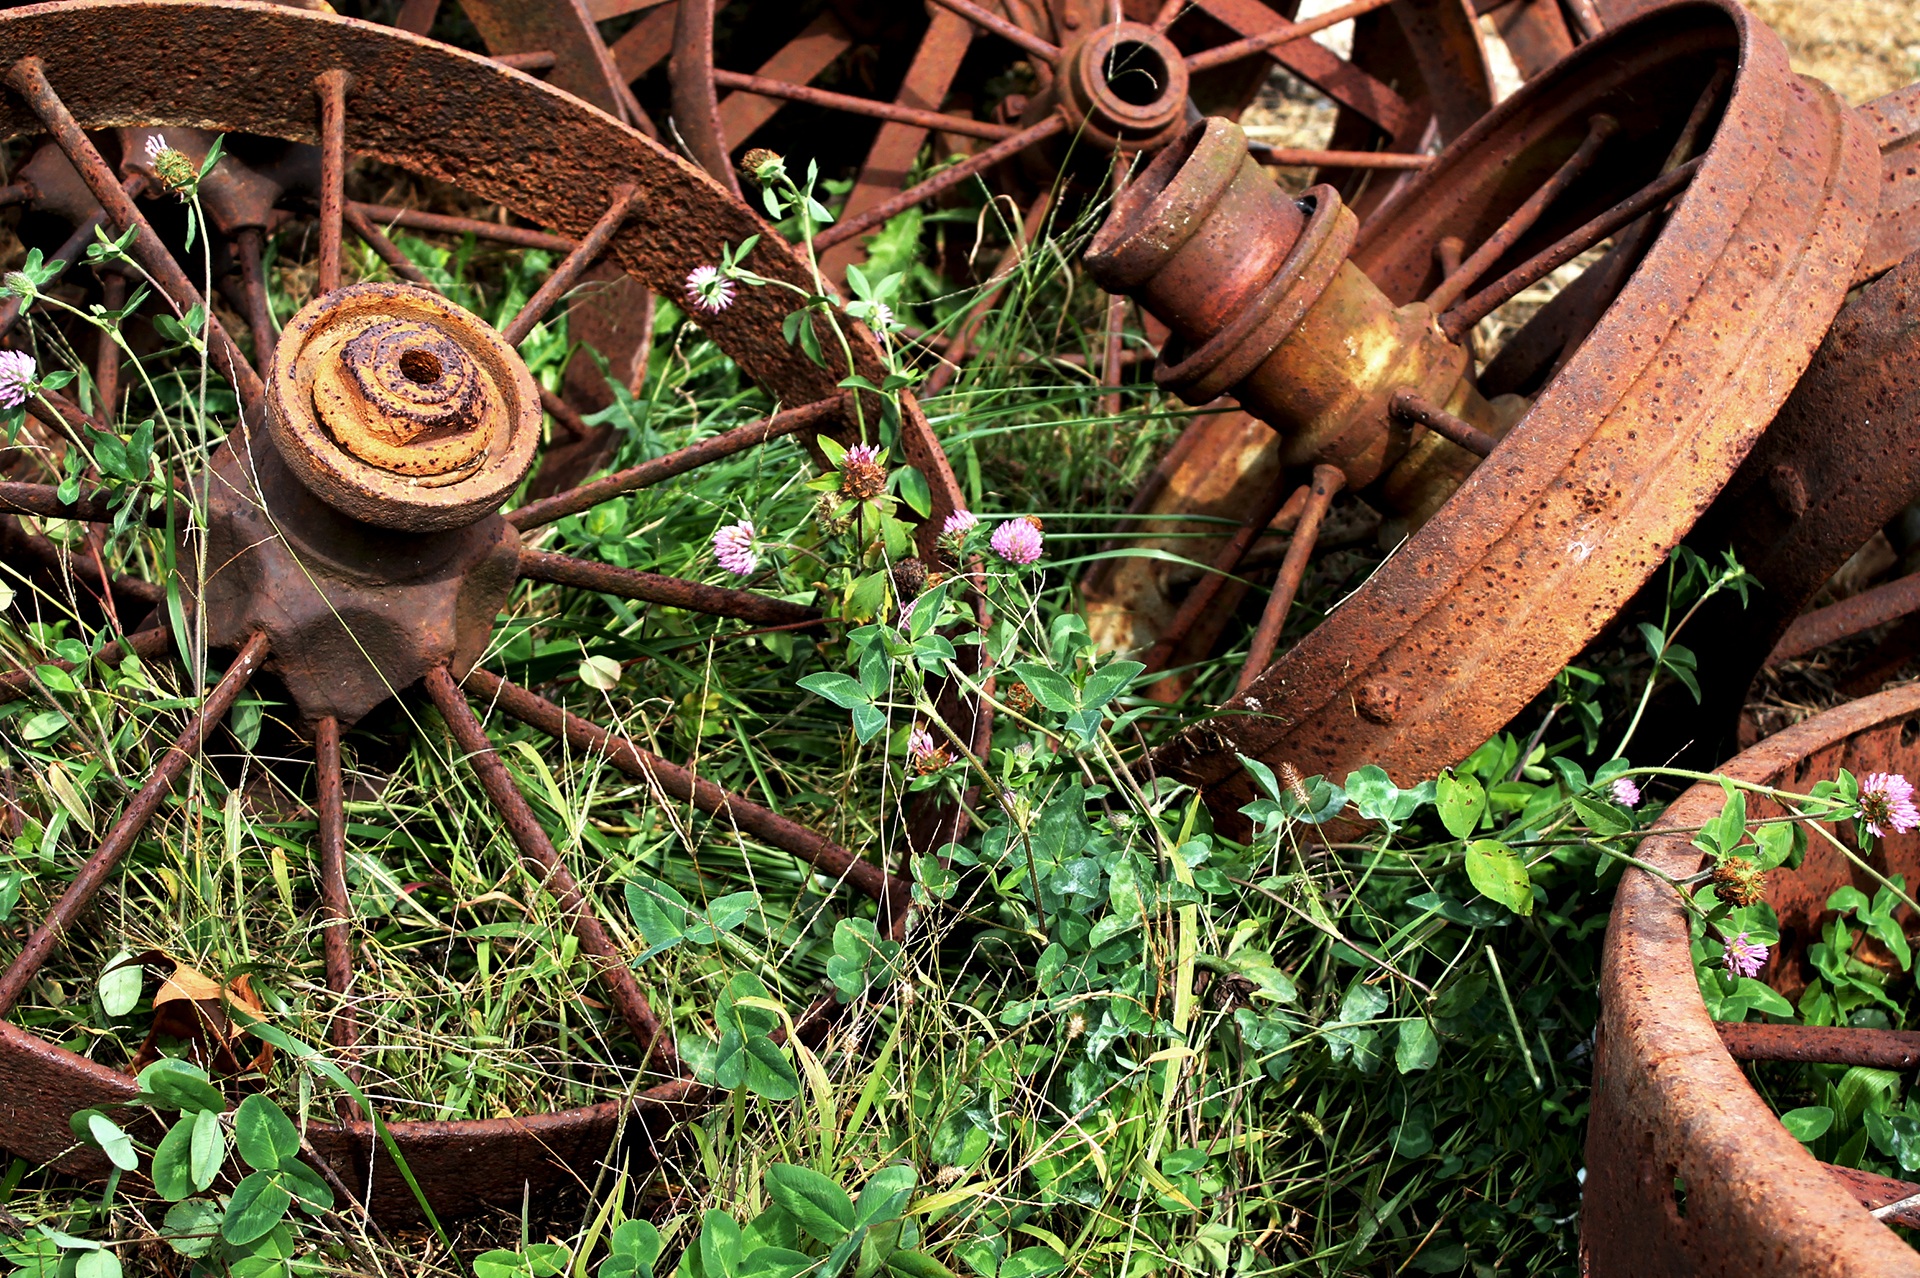
tree, forest, plant, wood, lawn, leaf, flower, autumn, metal, soil, abandoned, contrast, clover, spokes, rusty, wheels, rusted, weeds, woodland, scrap, tangle, red clover, salvage